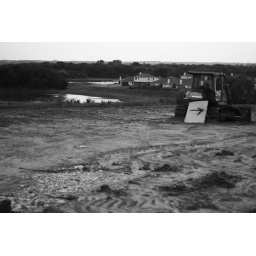
An old bulldozer, now a sign for a dumping ground at the end of Vista View road in Hurst, TX.